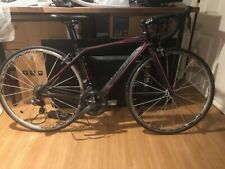
Vehicle type: Bikes